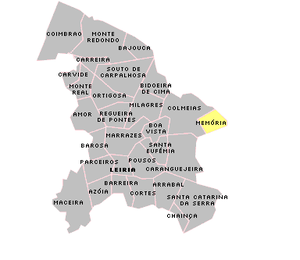
Localisation de Memoria.PNG sur la freguesia de Leiria.